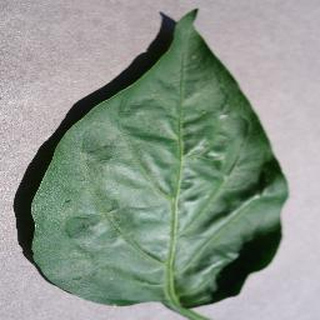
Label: healthy_bell_pepper